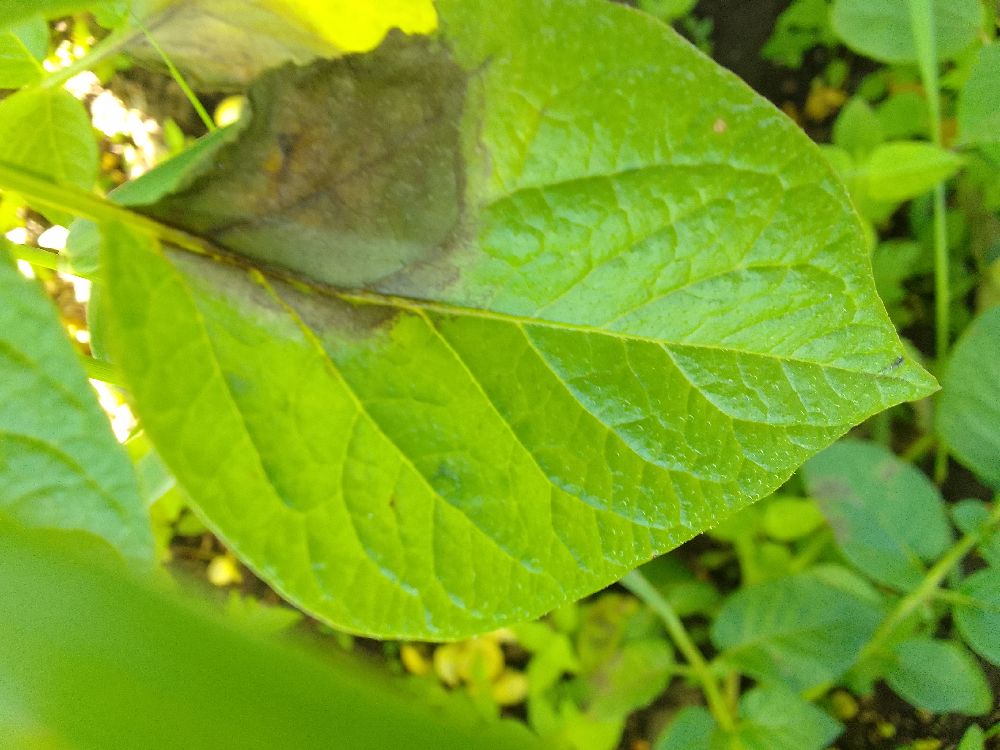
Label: Late blight